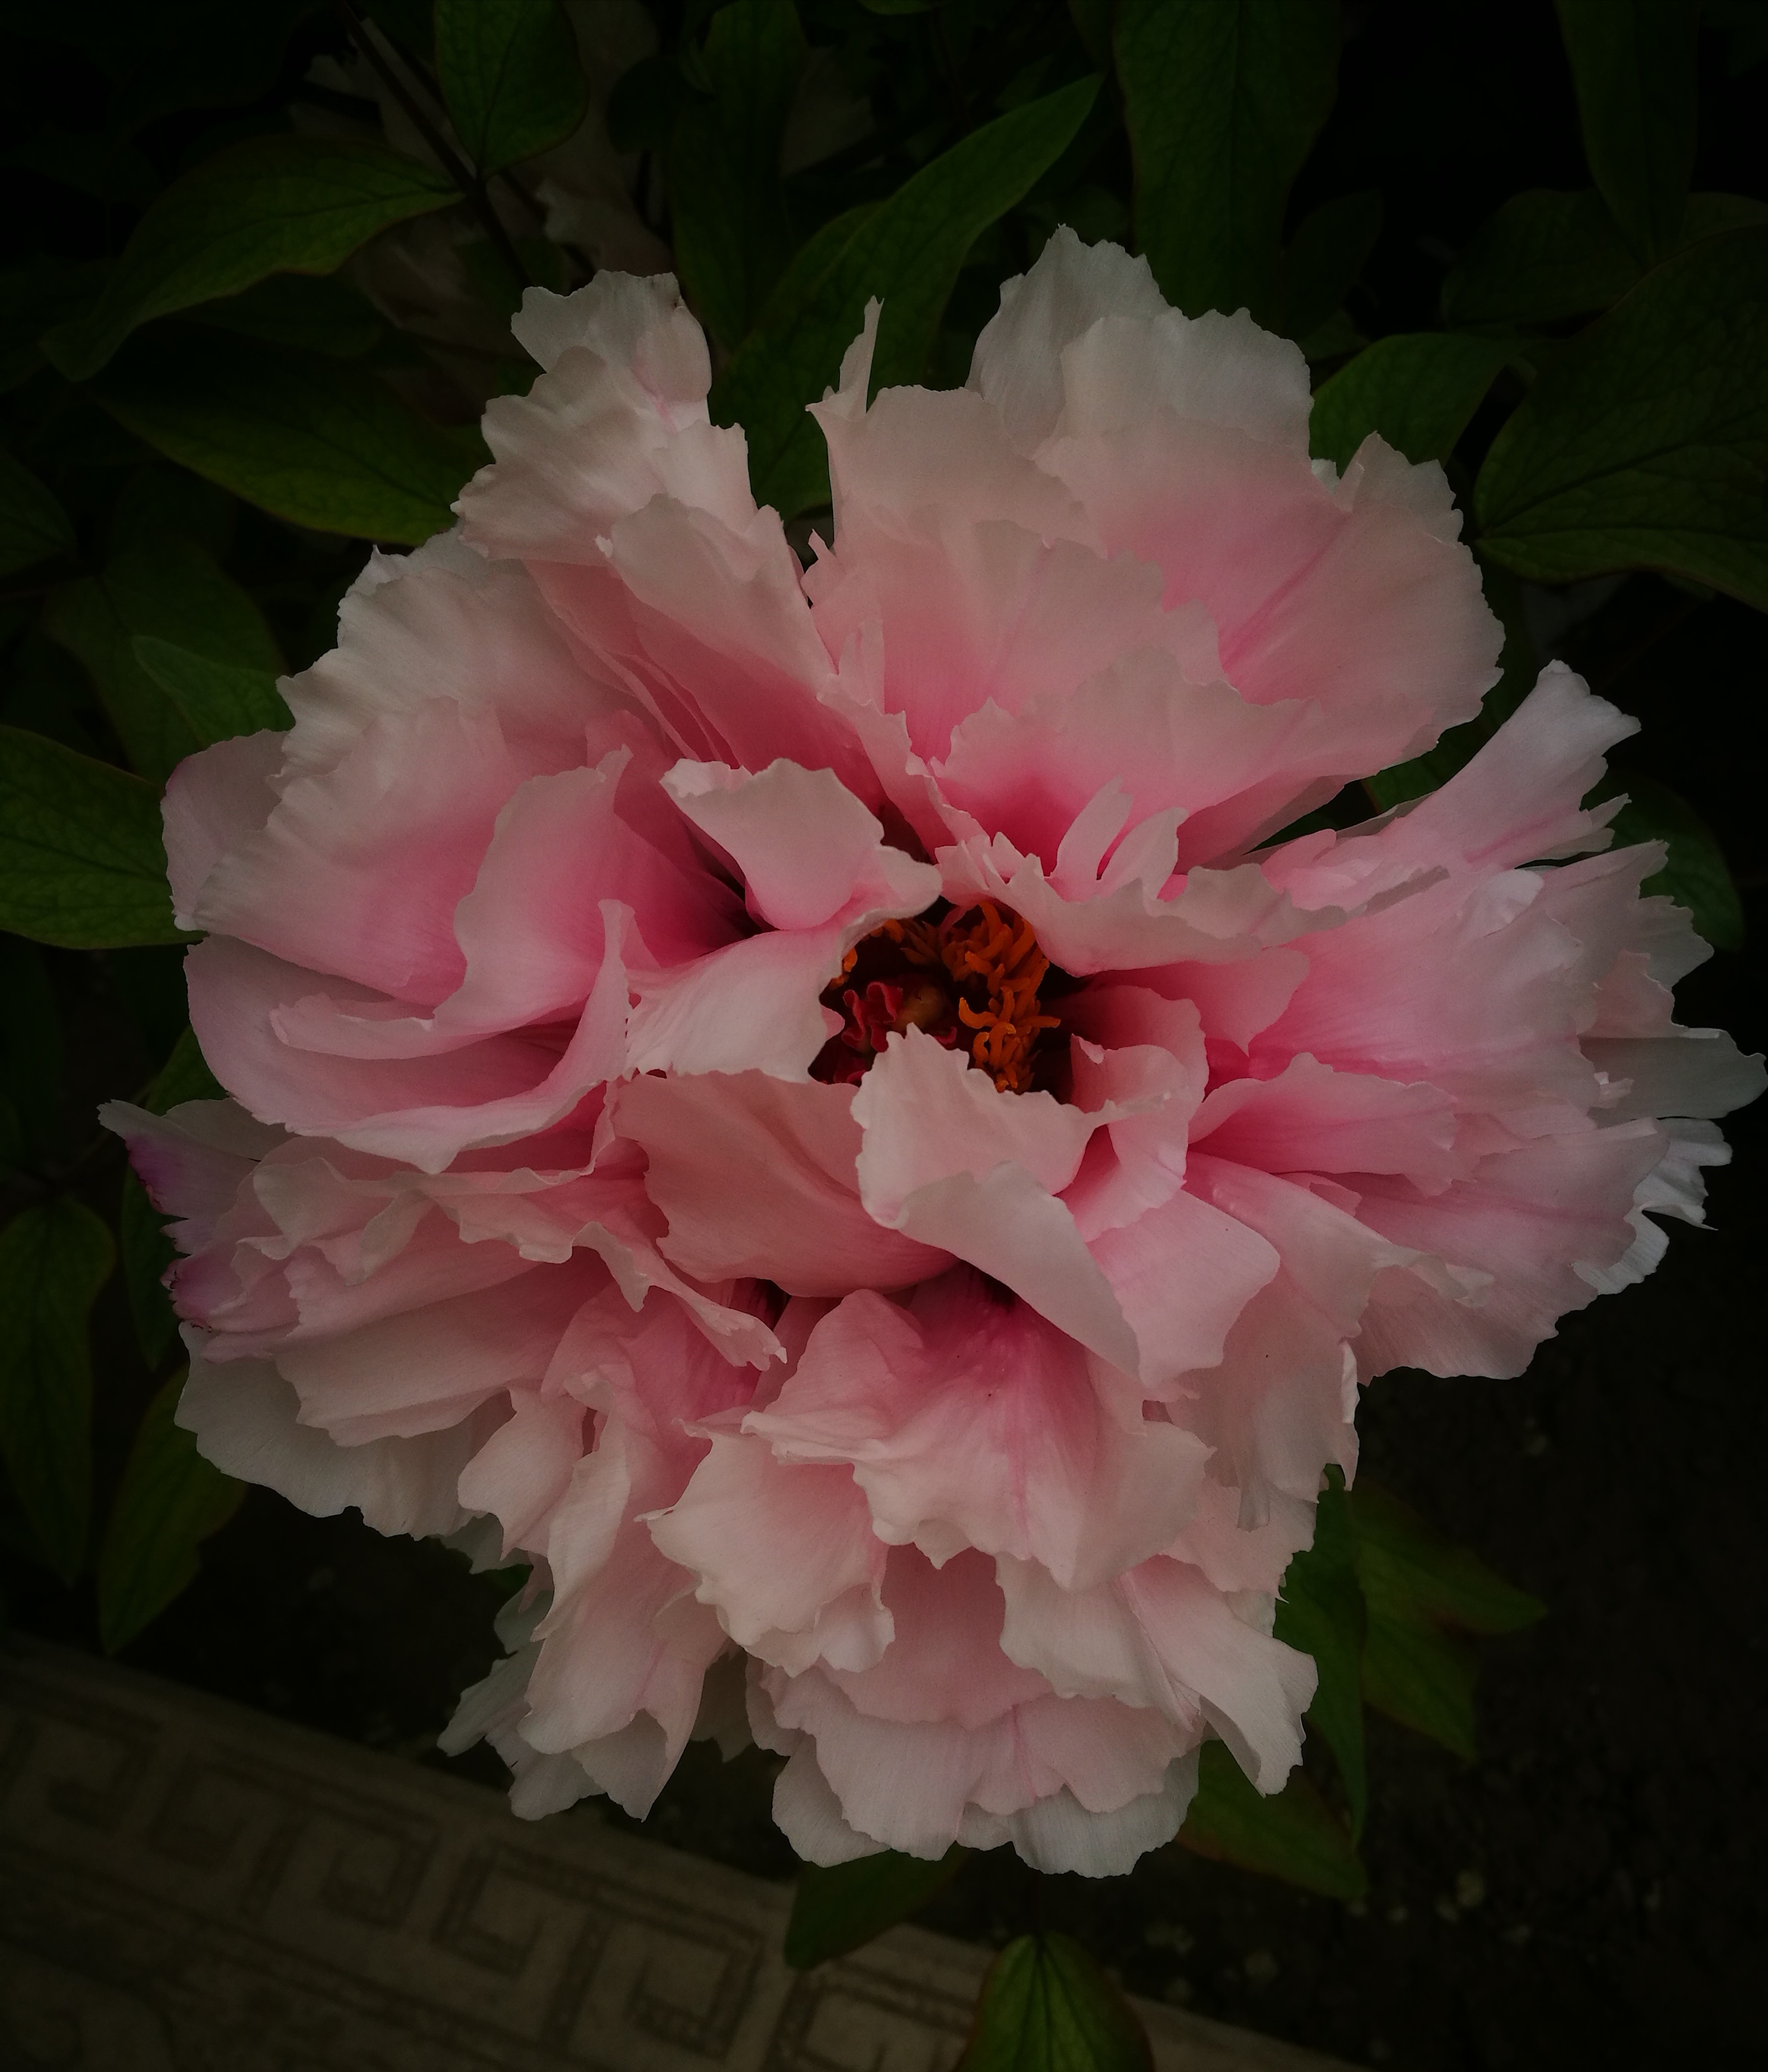
flower, plant, petal, pink, flowering plant, rose family, blossom, annual plant, cut flowers, rose order, magenta, shrub, subshrub, peach, wildflower, plant stem, pink family, rosa centifolia, floral design, artificial flower, herbaceous plant, malvales